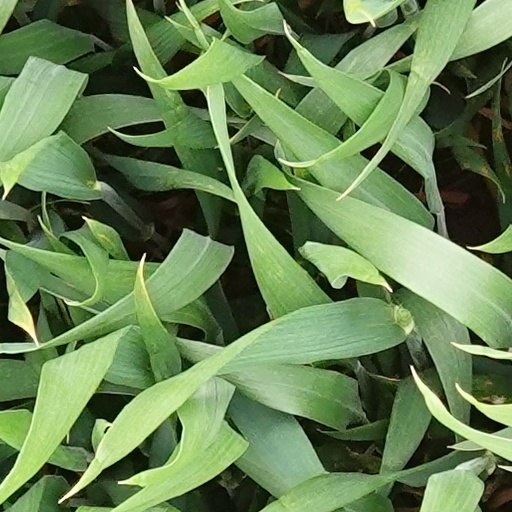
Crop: wheat